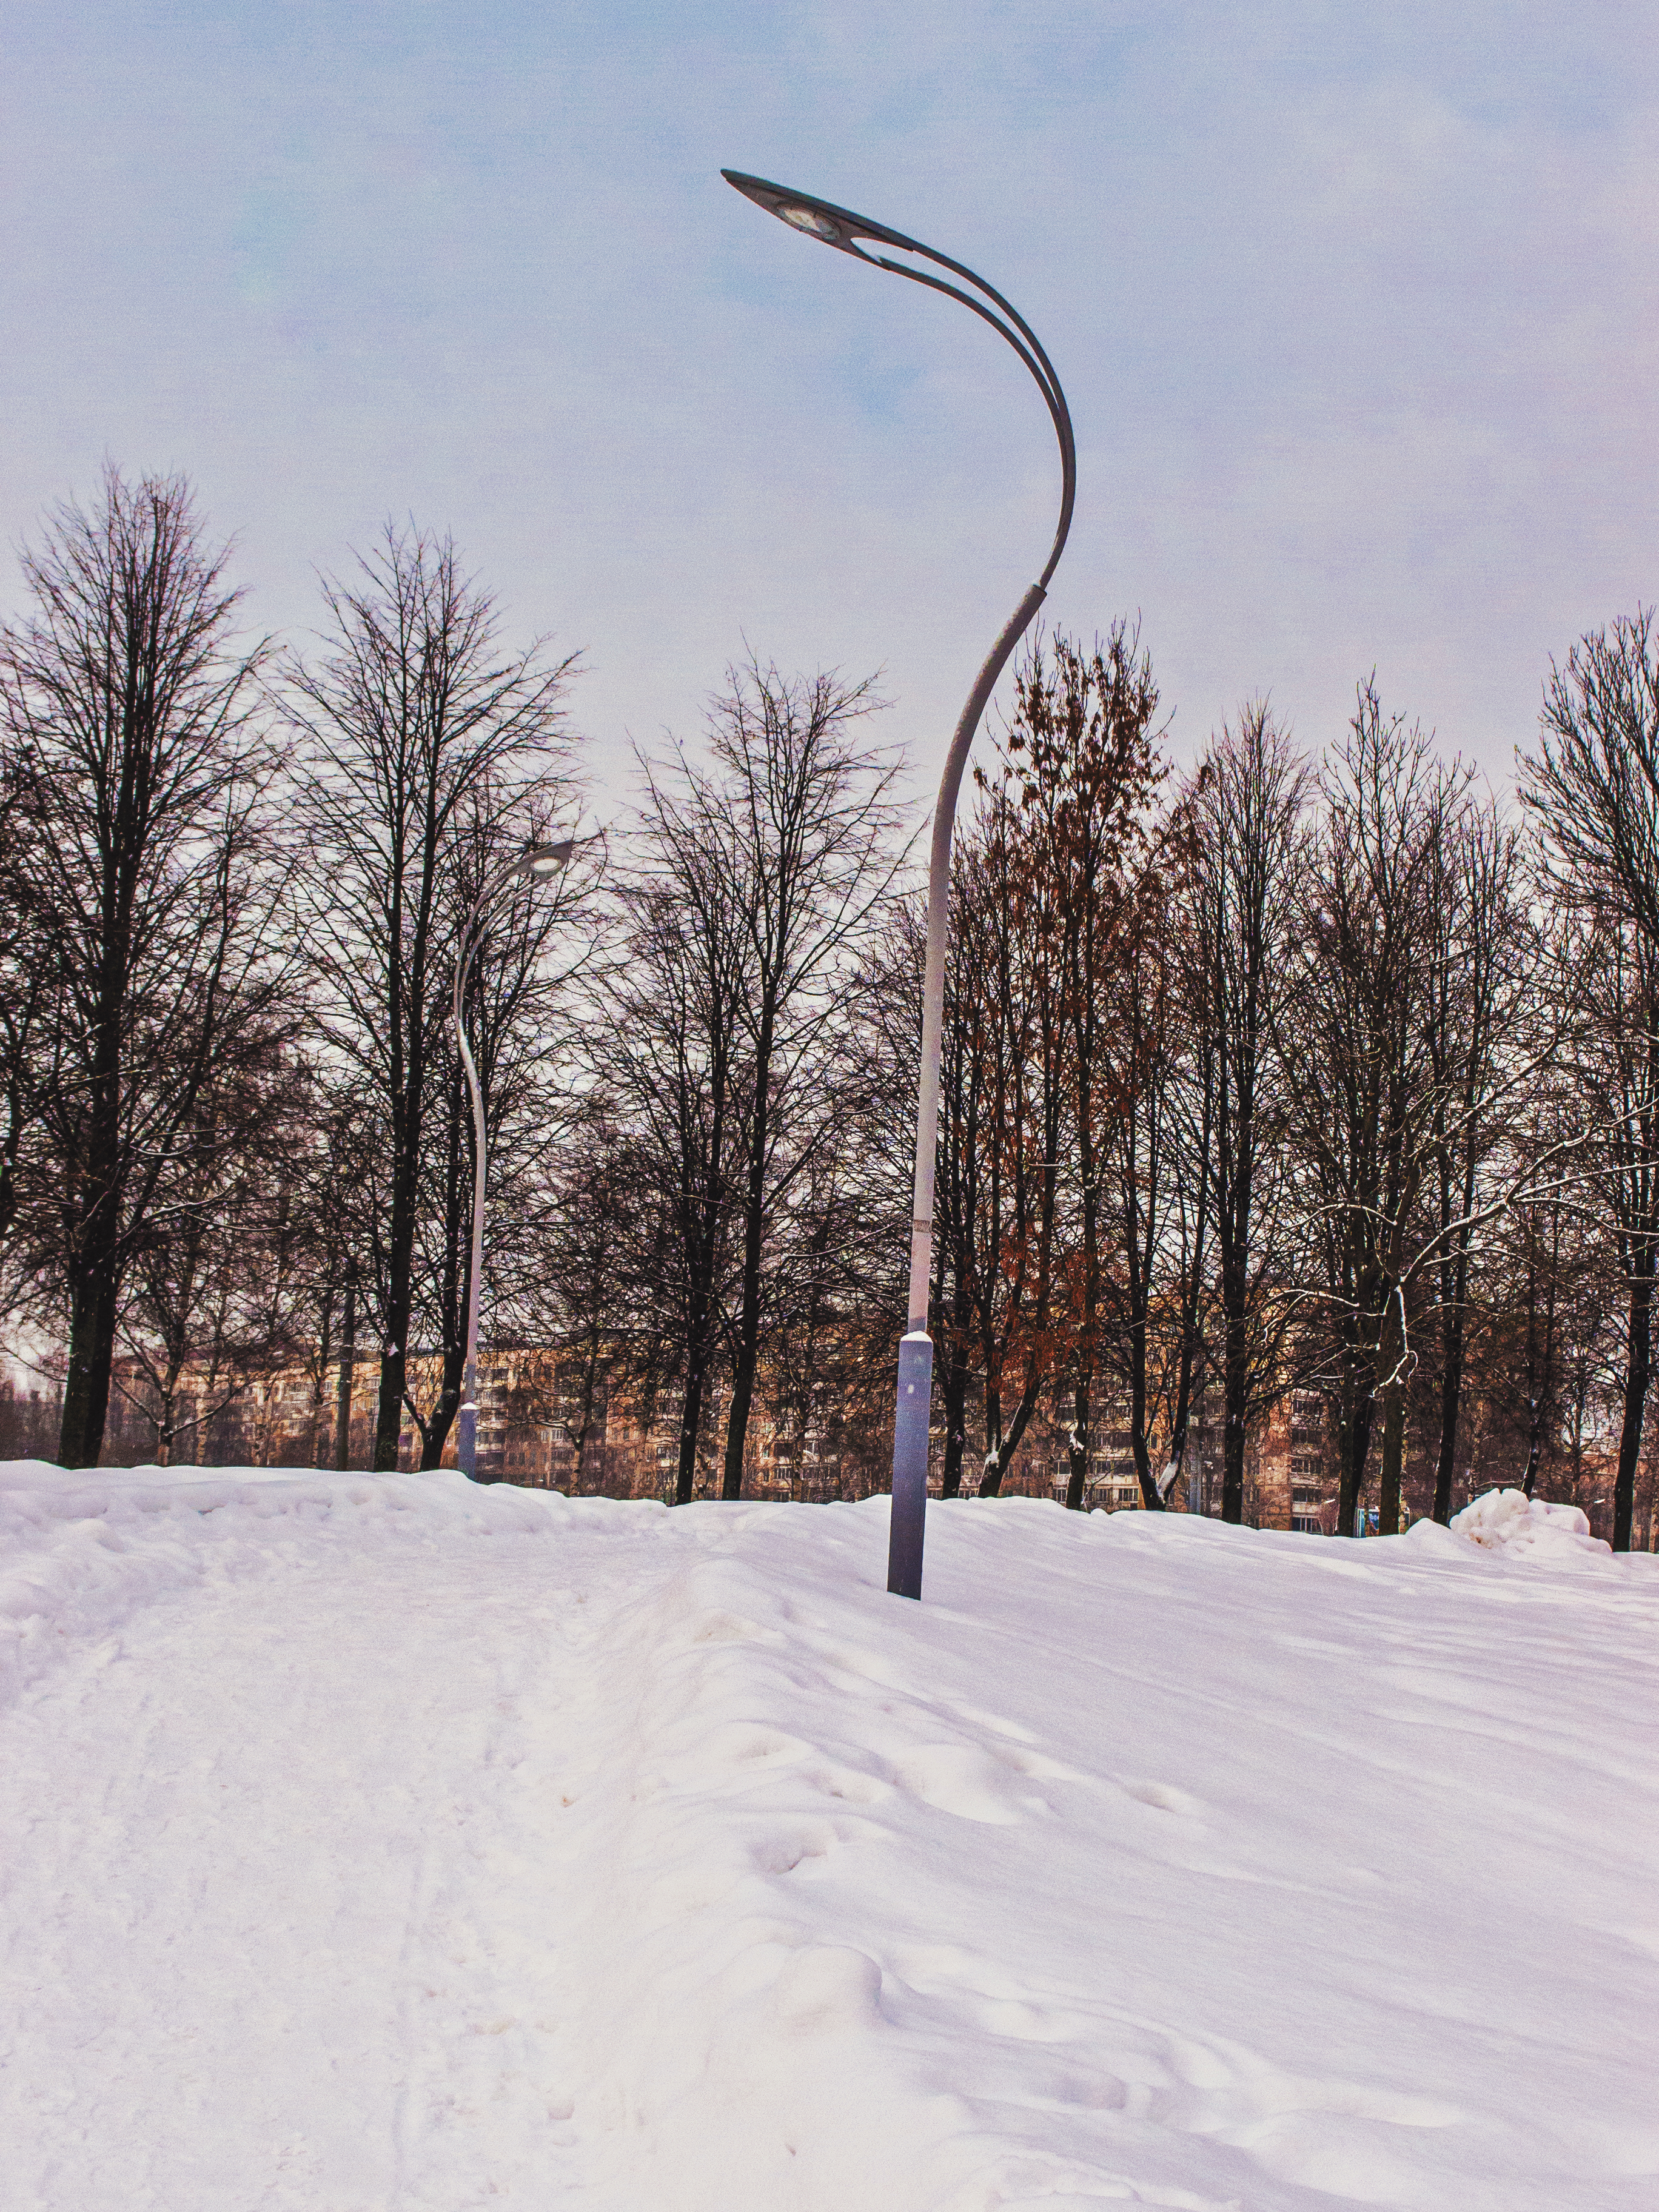
images, sky, street light, cloud, snow, tree, plant, natural landscape, twig, wood, slope, trunk, freezing, landscape, road, forest, pole, recreation, winter, horizon, event, light fixture, public utility, frost, evening, plant stem, precipitation, fir